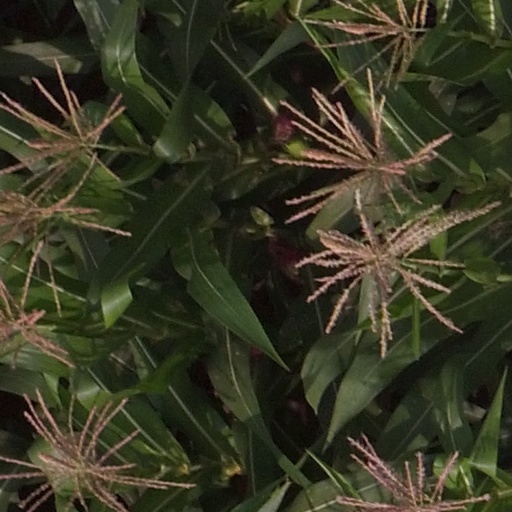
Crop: maize; corn